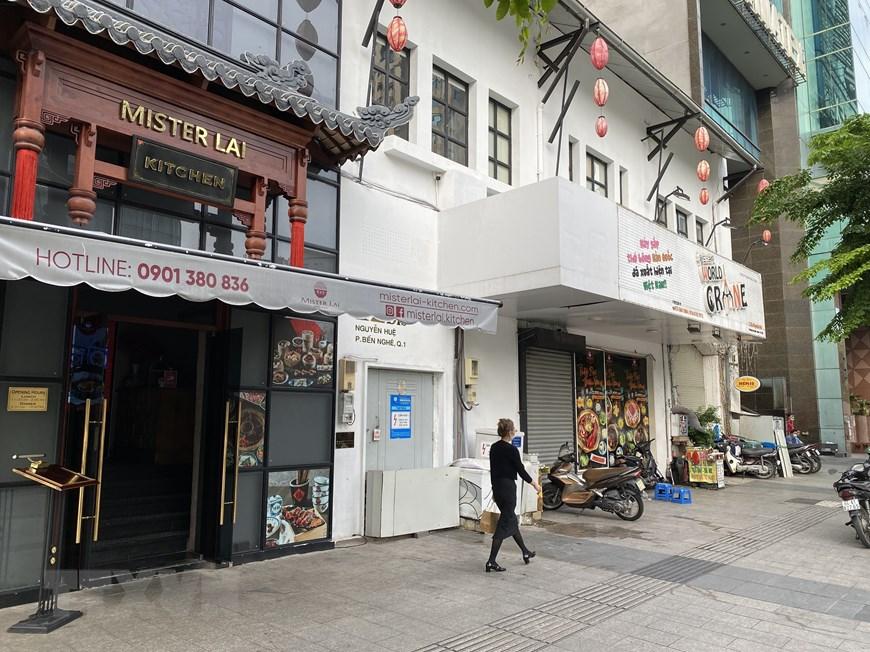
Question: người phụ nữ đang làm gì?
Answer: người phụ nữ đang đi bộ